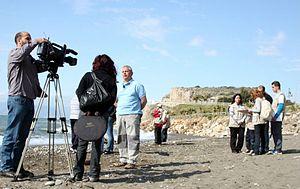
La Plage de La Araña est une plage de l'arrondissement Est de la ville de Málaga, en Andalousie, Espagne. Il s'agit d'une plage semi-urbaine de sable doré situé dans le littoral oriental de la ville, entre la Plage du Peñón del Cuervo et la commune de Rincón de la Victoria. Il a environ 400 mètres de longueur et 25 mètres de large moyen. C'est une plage très fréquentée et presque sans équipements ni services.